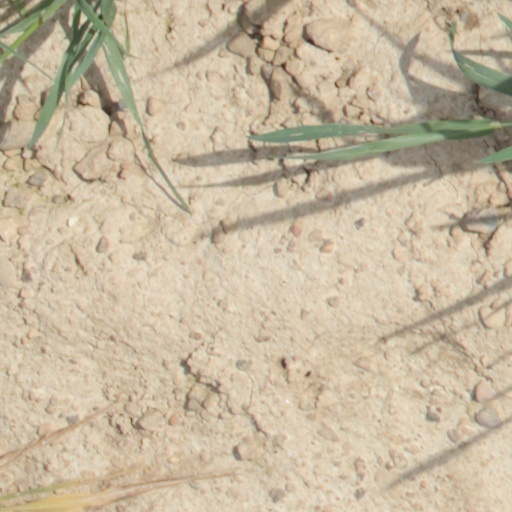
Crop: wheat